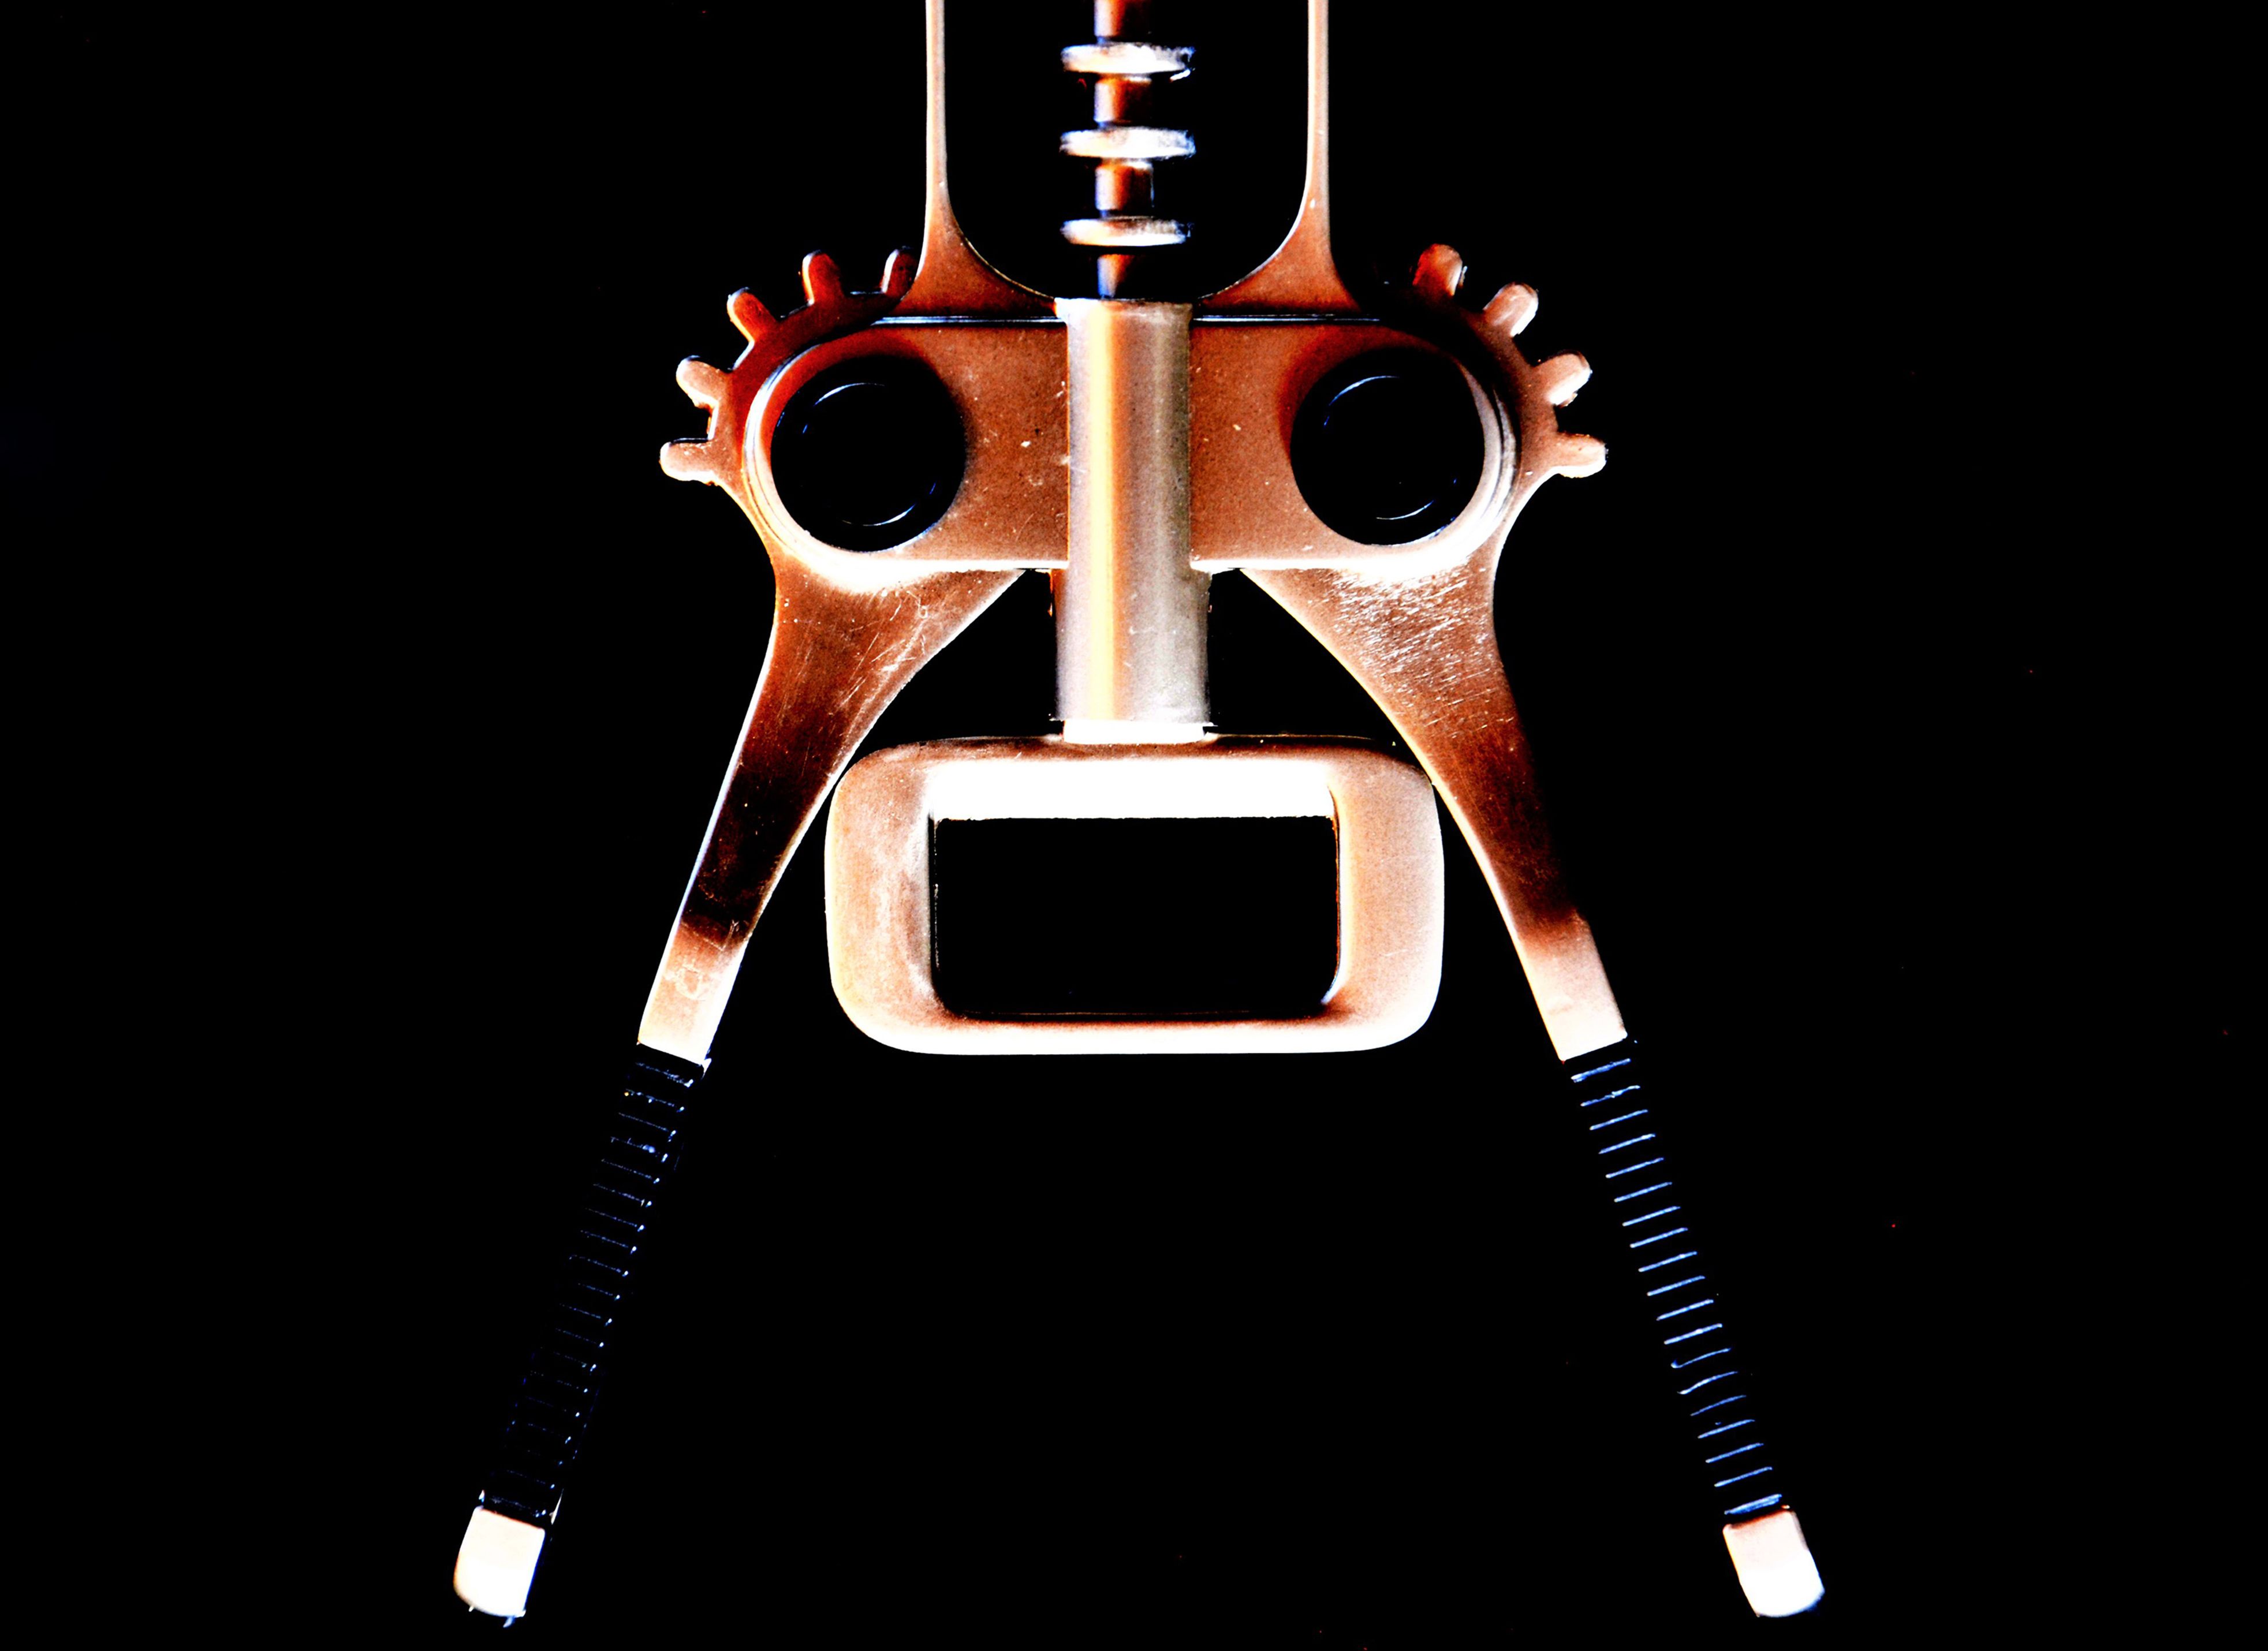
Corkscrew Face.
The image shows a metal wine opener resembling a human face, with two circular openings resembling eyes, a middle section resembling a nose, and the handle appearing like an open mouth. The arms of the opener extend downward, resembling limbs, giving the illusion of a human figure. The background is black, enhancing the metallic sheen and the illusion of a face.
The scene is a surreal composition, featuring a metal tool positioned to resemble a human face and body. The lighting highlights the metal's reflective surface. The dark background contrasts with the metallic tones, creating the illusion of a mechanical object. The symmetry of the design enhances the 3D effect. The image is an example of creative perspective and falls under the category of conceptual photography.
Labels: Guitar, Musical Instrument, Device, Nutcracker, Robot, Cutlery, Fork, Machine, Accessories, background
Camera: NIKON CORPORATION NIKON D5200
Aperture: F5.6
Exposure: 1/15 sec
ISO: 1600
Focal length: 105.0 mm